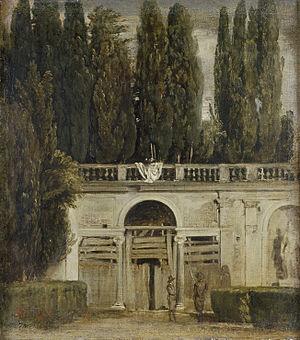
La serlienne est un groupement de trois baies dont la baie centrale est couverte d'un arc en plein cintre, les deux baies latérales sont couvertes d'un linteau à hauteur de l'imposte. Les baies latérales sont généralement plus étroites que la baie centrale : dans les cas extrêmes, elles peuvent se restreindre à un jour étroit entre le piédroit de la serlienne et la colonne ou le pilier recevant la naissance de l'arc central.
La Vue sur le jardin de la villa Médicis à Rome, surnommée « L'Entrée de la grotte », est une petite toile de Diego Vélasquez exposée au musée du Prado à Madrid. Elle a été réalisée en Italie entre 1629 et 1631.